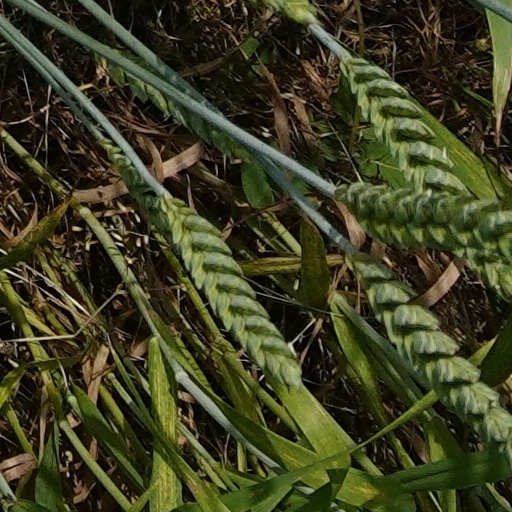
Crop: wheat